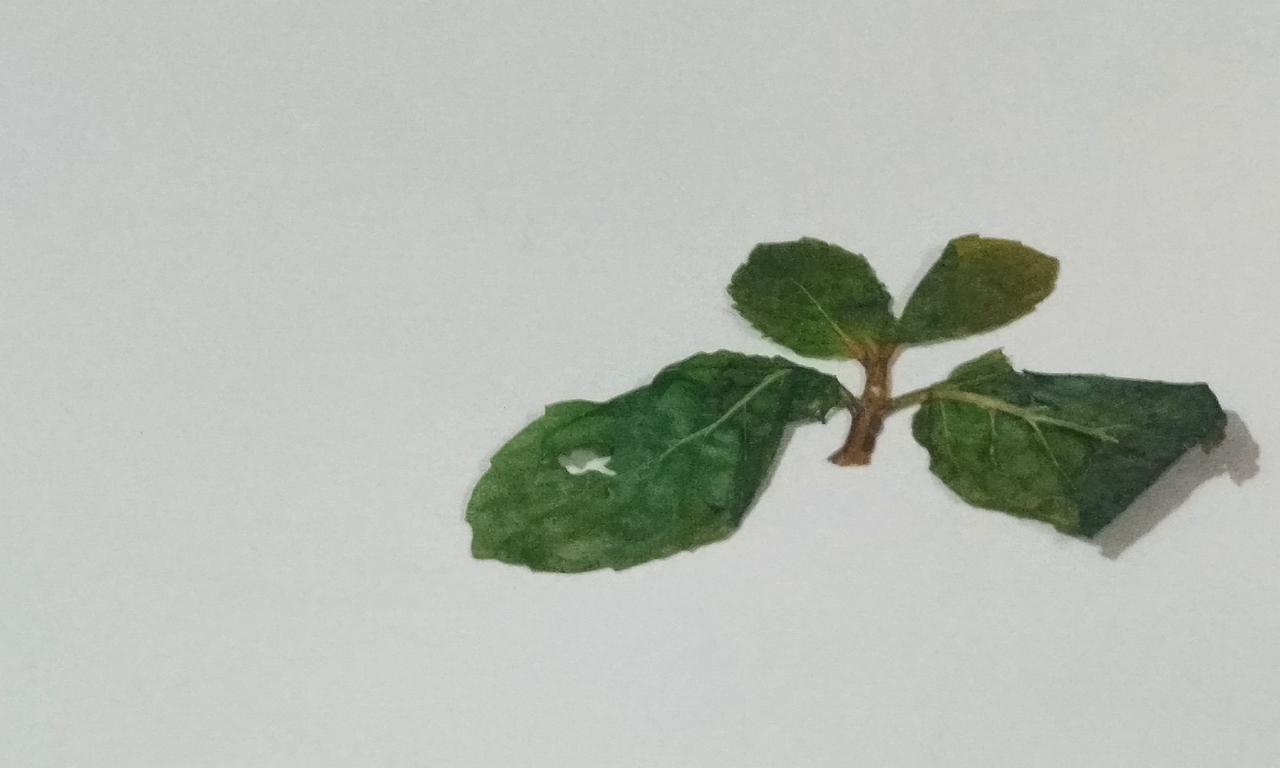
Label: Dried